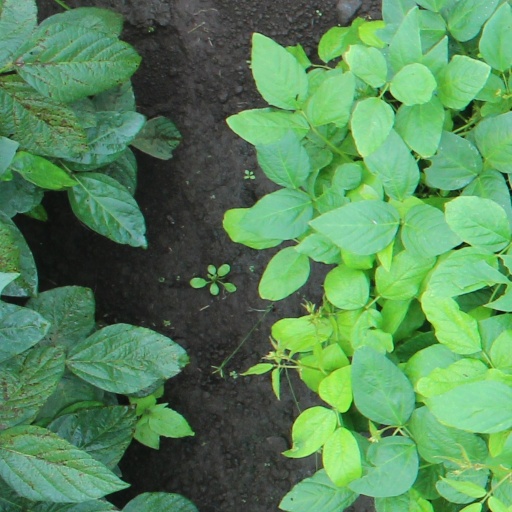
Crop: soybean